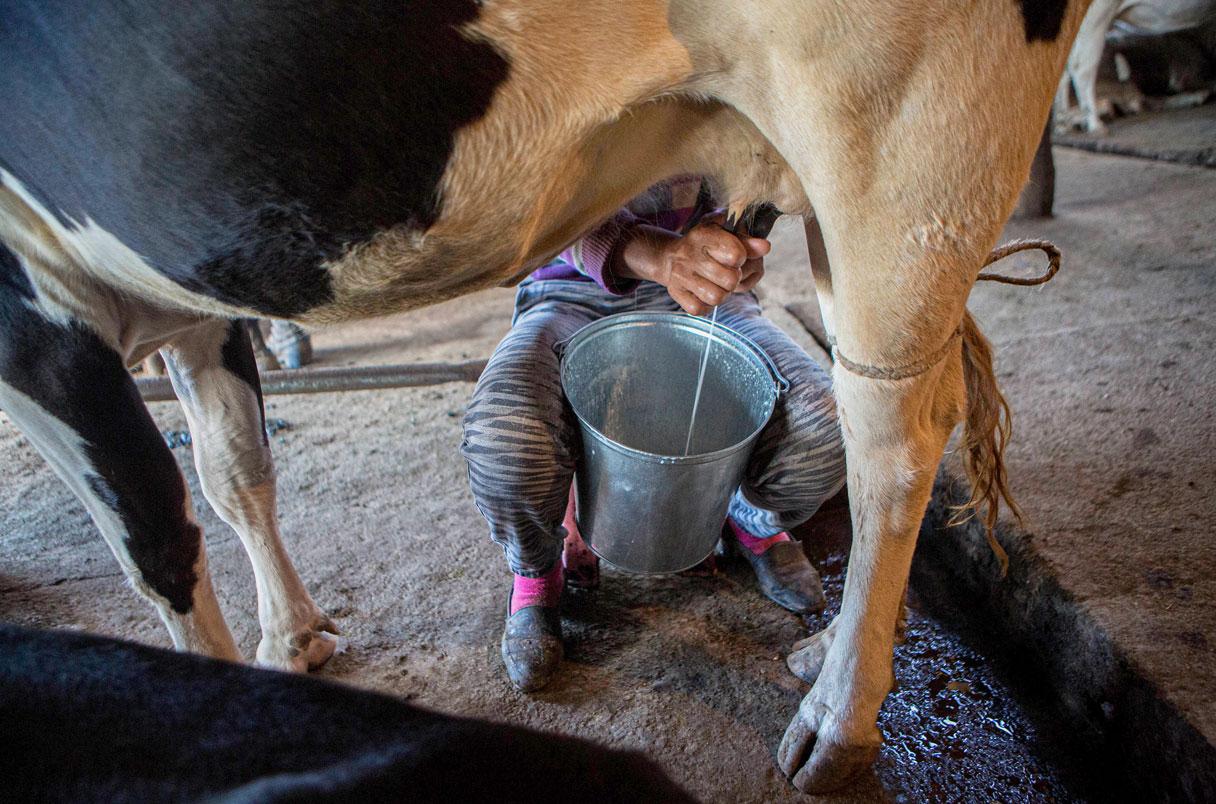
Kuna manthari ya ukulima. Mkulima huyu pamoja na ng'ombe wake ambao ni wa kike,  Mwenye madoa doa meupe na meusi, ameweza kufungwa miguu yote ya nyuma, ili aweze kukamuliwa. Ni kutokana  na ukulima wa ng'ombe wa maziwa ,tunapokea maziwa.